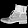
Label: Ankle boot